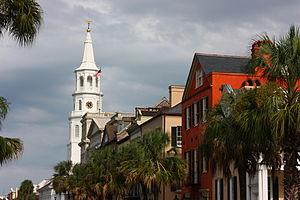
Charleston est une ville des États-Unis, siège du comté de Charleston en Caroline du Sud. C'est la deuxième ville la plus peuplée de l’État avec 134 385 habitants.